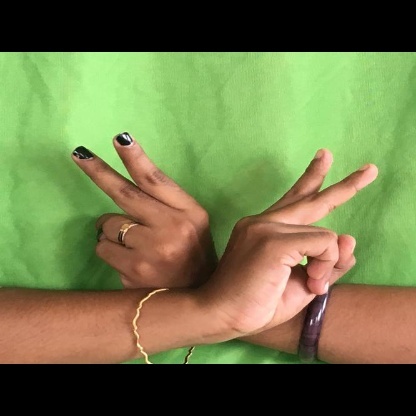
Mudra: Kartariswastika